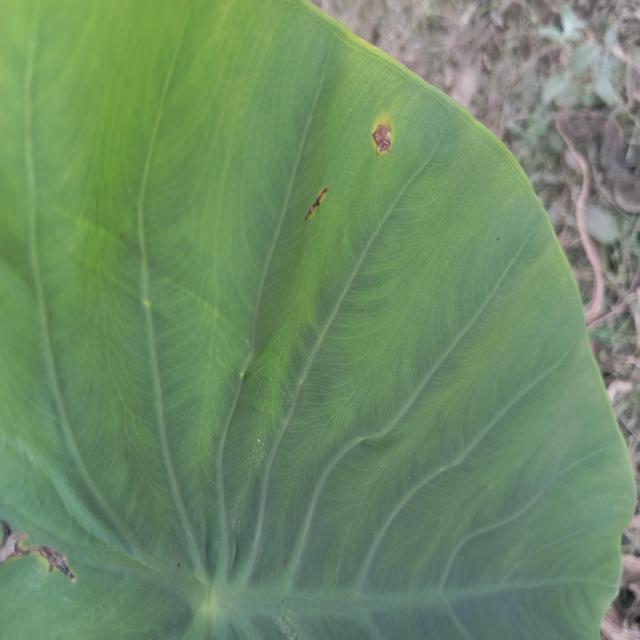
Label: Early_Blight